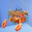
Label: cra